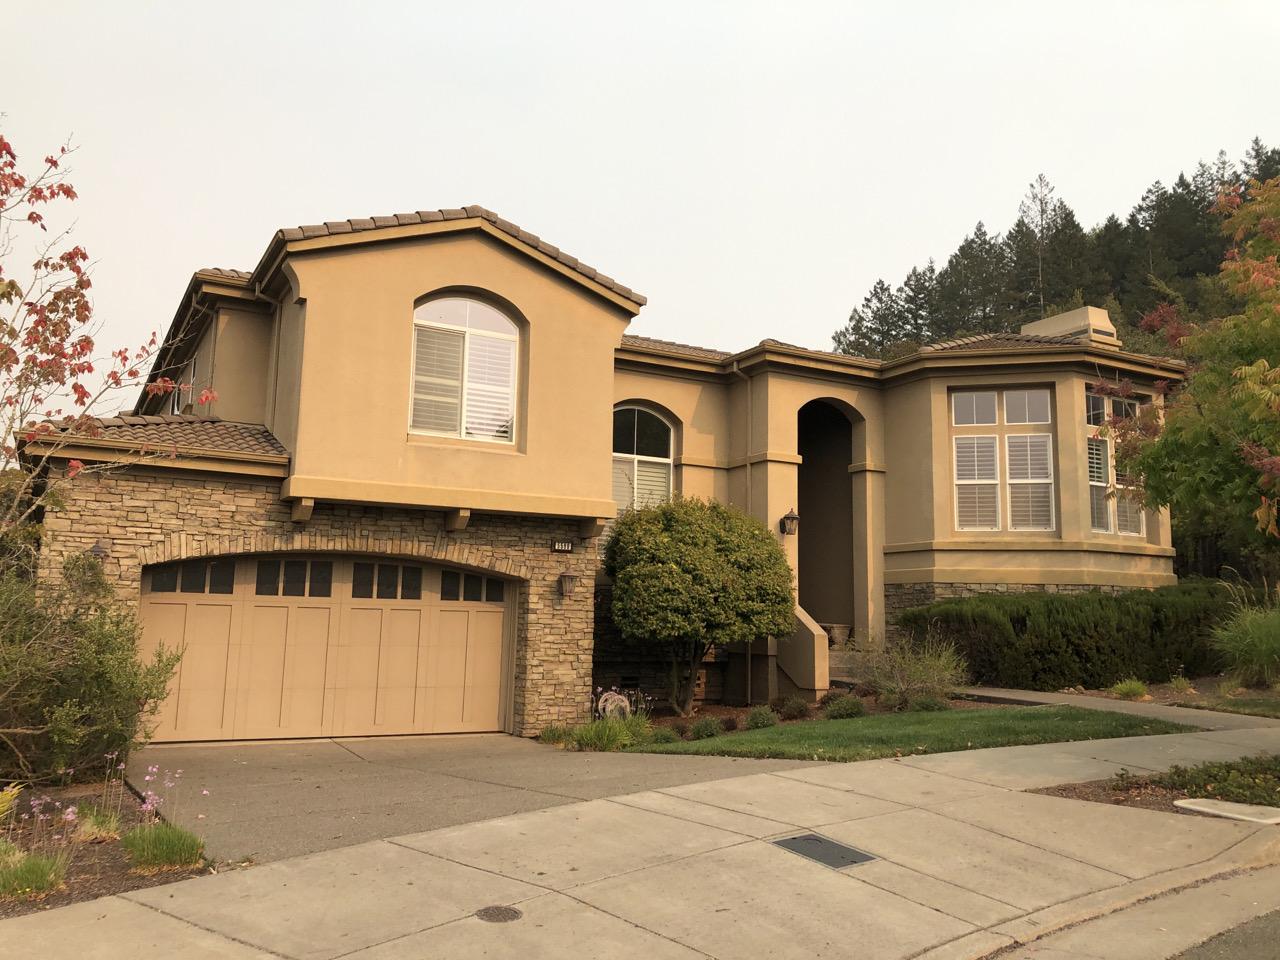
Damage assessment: no_damage